Solomon curve

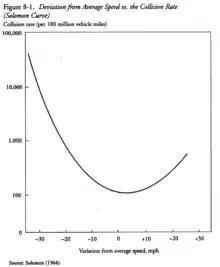
The Solomon curve as published in <a href="https%3A//openlibrary.org/books/OL5932445M/Accidents_on_main_rural_highways_related_to_speed_driver_and_vehicle">"Accidents on main rural highways related to speed, driver, and vehicle"

The Solomon curve is a graphical representation of the collision rate of automobiles as a function of their speed compared to the average vehicle speed on the same road. The curve was based on research conducted by David Solomon in the late 1950s and published in 1964. Subsequent research suggests significant biases in the Solomon study, which may cast doubt on its findings.